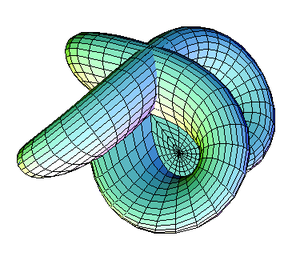
Bernard Morin est un mathématicien français né le 3 mars 1931 à Shanghai et mort le 12 mars 2018 dans le 14ᵉ arrondissement de Paris. Il était aveugle depuis l'âge de six ans à cause d'un glaucome, mais sa cécité ne l'a pas empêché de mener une carrière en mathématiques.